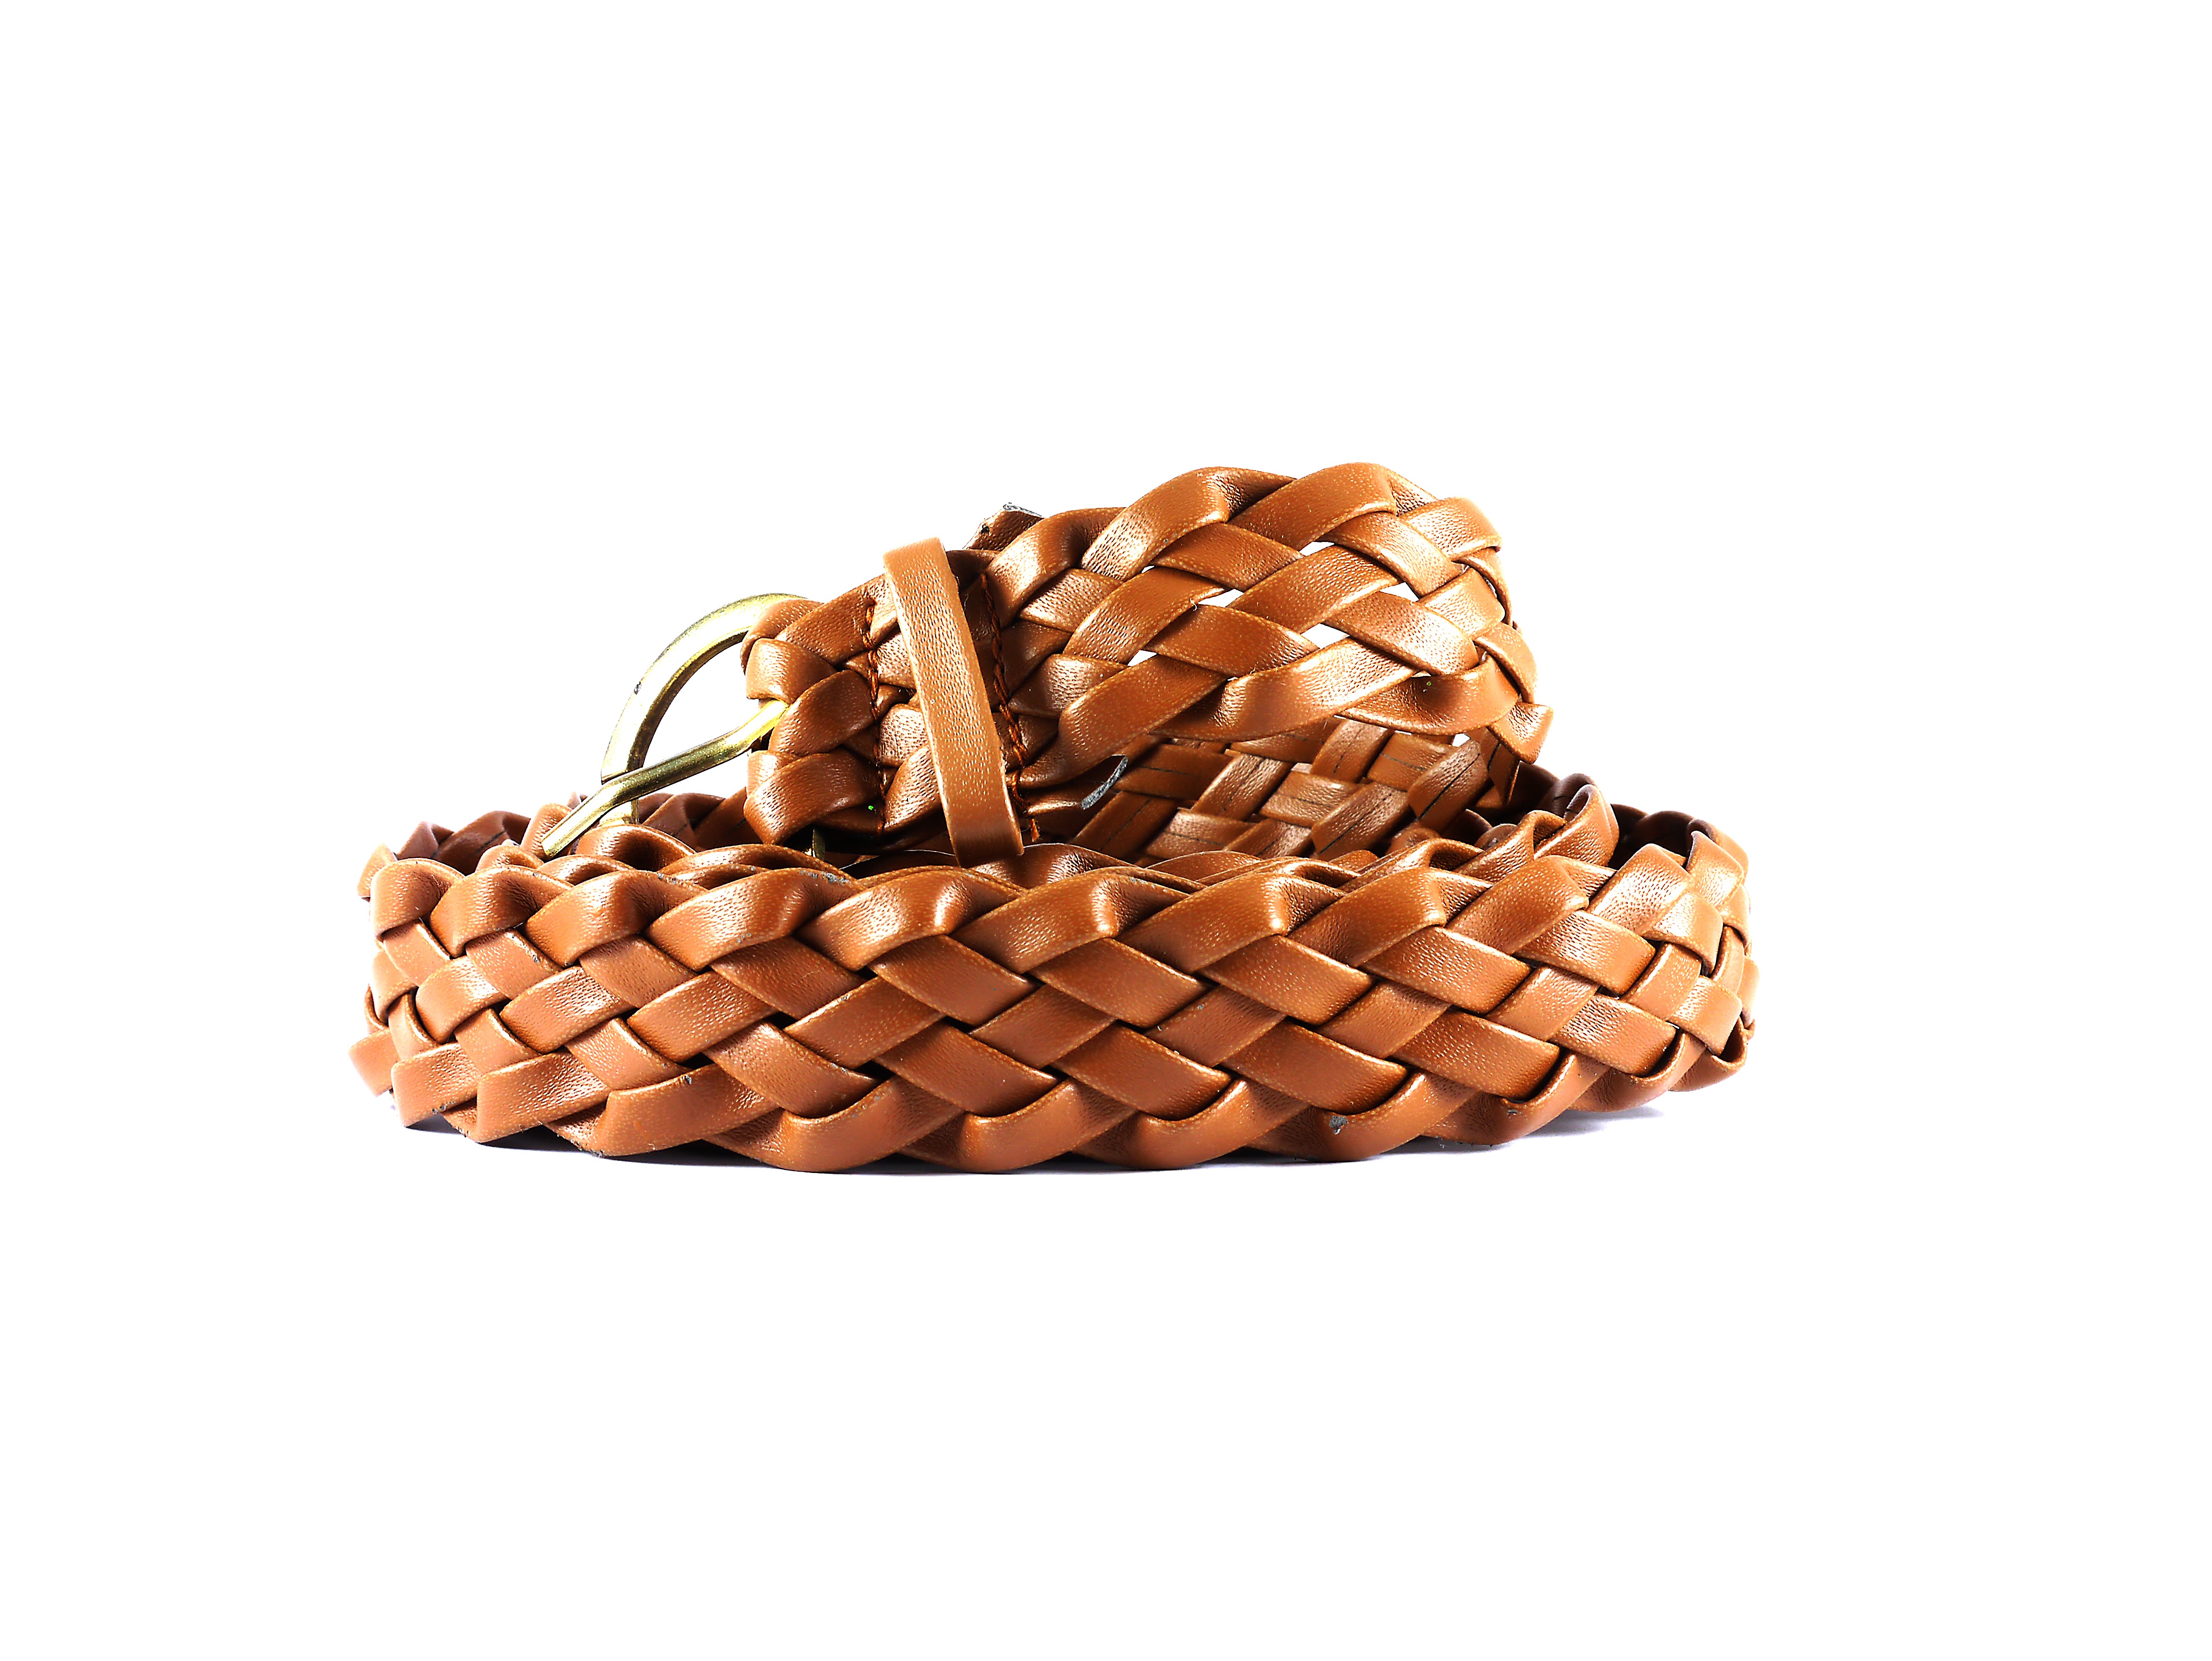
leather, chain, brown, fashion, clothing, bracelet, jewellery, belt, accessory, woven, fashion accessory, waistband